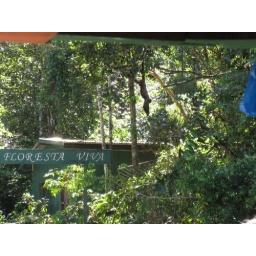
monkey swinging by the sign of the preserve